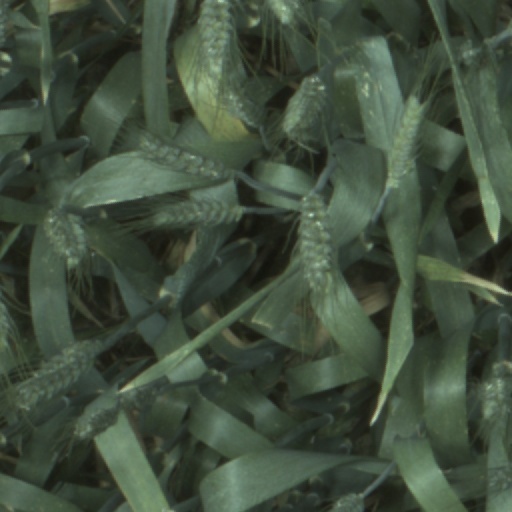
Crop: wheat